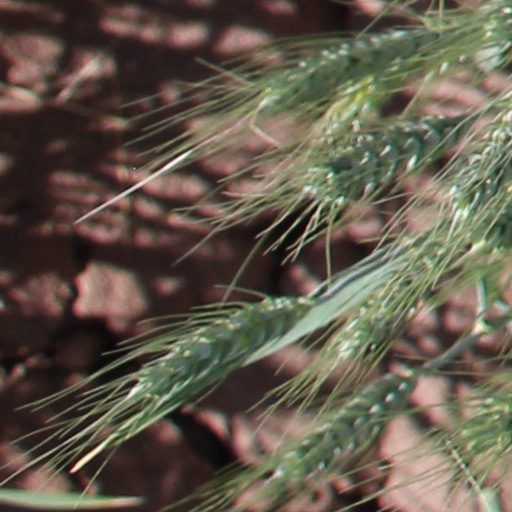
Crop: wheat